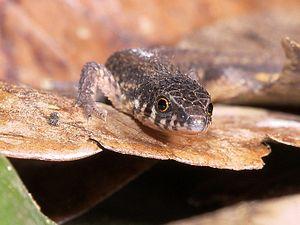
Leposoma est un genre de sauriens de la famille des Gymnophthalmidae.
Les Gymnophthalmidae sont une famille de sauriens. La catégorie a été créée par Blasius Merrem en 1820.
Les Ecpleopodinae sont une sous-famille de sauriens de la famille des Gymnophthalmidae.